Cheech Wizard

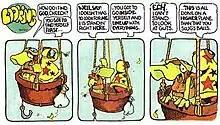
Cheech Wizard, in a characteristic discussion of the search for God; art by Vaughn Bodé.

Cheech Wizard is an American underground comics character created by artist Vaughn Bodē. Vaughn created Cheech Wizard on September 26, 1957, at the age of 15. He drew a hat with stars on it with legs sprouting out from beneath the oversized hat. Vaughn spotted a can of Cheechie Nuts on his kitchen table and named the character after the brand. In 1964, Vaughn furthered the character and did an unpublished strip in his journal. In 1967, Cheech appeared in a small self-published black and white comic. The Collected Cheech Wizard was published as a comic by Company and Sons in 1972 (2nd Printing 1976). In 1973, Last Gasp publishers issued the new comic "Cheech Wizard Suck my Turnip". From 1972 to 1975, the strips also appeared in "National Lampoon". It is said no one knows who is under the hat; however, Vaughn confided in his son Mark (also an artist) that Cheech Wizard was his creator's alter ego and his son Mark was the Lizard apprentice. To look or discover who is under the hat was to look the creator in the eye and would render the viewer forever blind. The Wizard is a bad mouthing, broad balling, fake of a wizard who often is found kicking his Lizard apprentice in the balls on more than one occasion. Cheech Wizard calls it the time distortion trick. The Cheech Wizard has often been copied in graffiti art, and has been referenced in pop music, as in "Mistadobalina" by Del the Funky Homosapien and "Sure Shot" by The Beastie Boys.